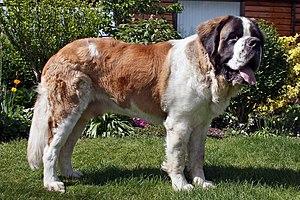
Beethoven est un film américain réalisé par Brian Levant et sorti en 1992.